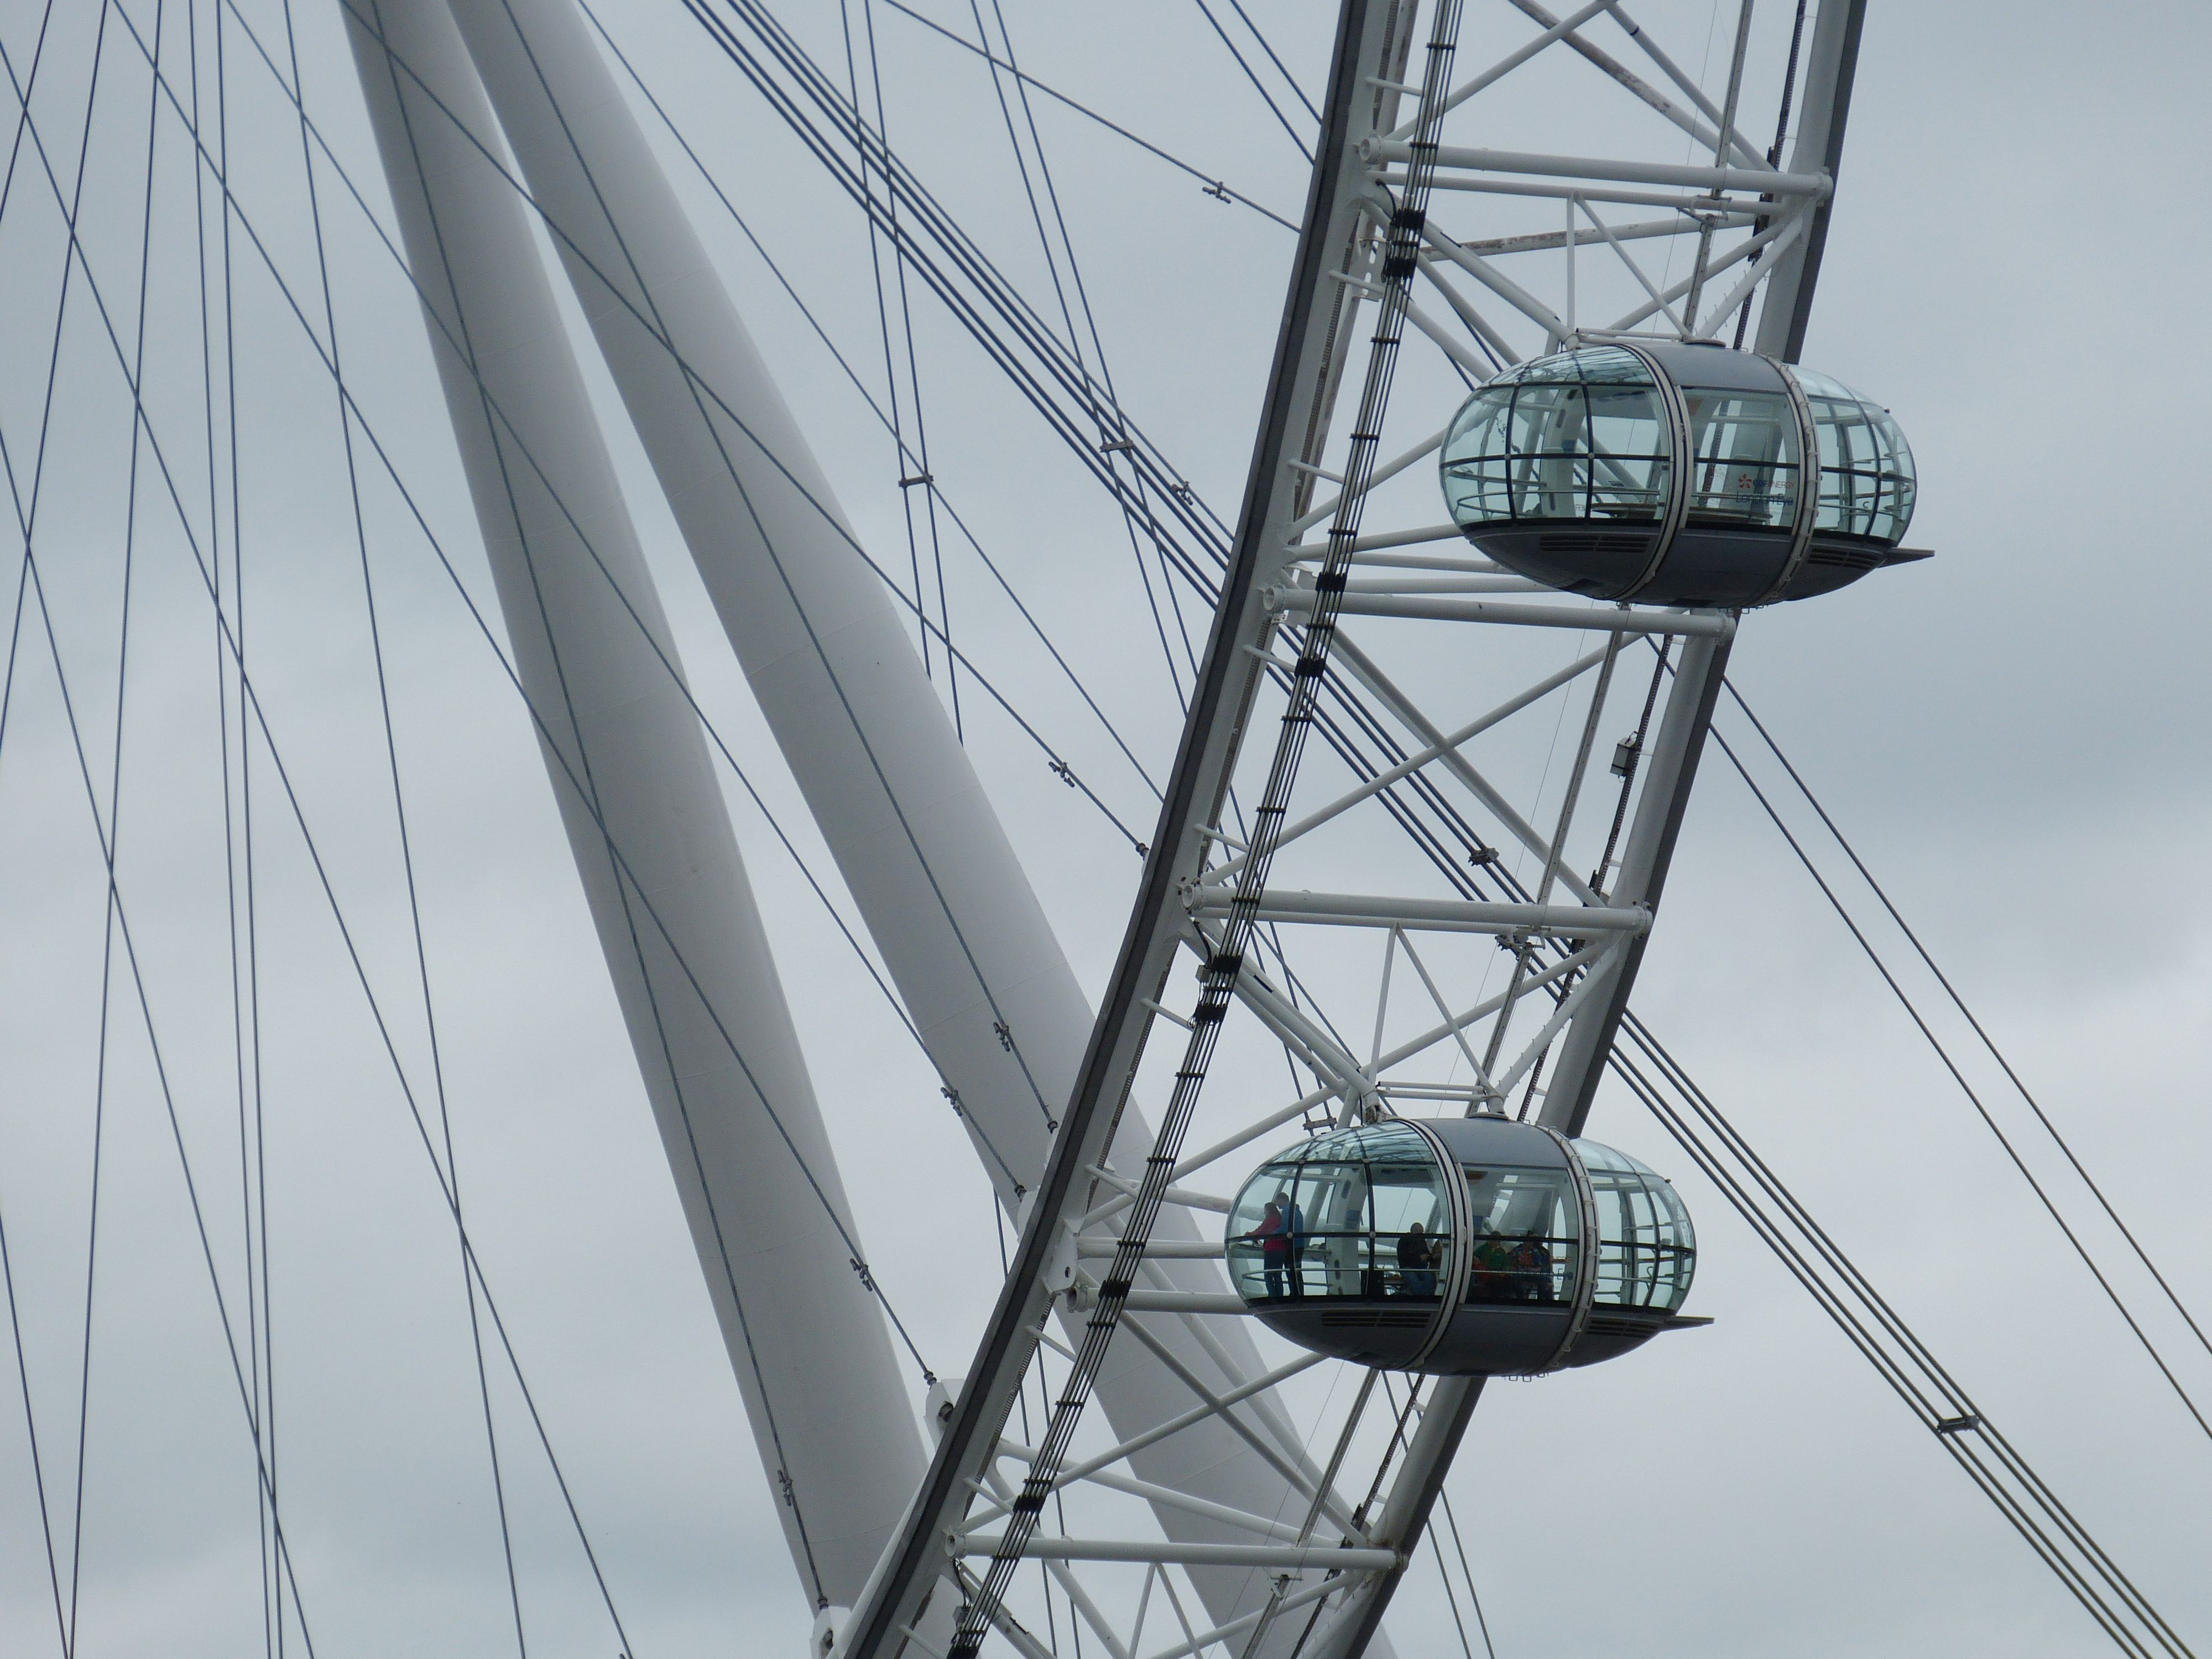
line, vehicle, ferris wheel, tower, mast, cabin, london eye, electricity, england, capital, london, entertainment, united kingdom, transmission tower, overhead power line